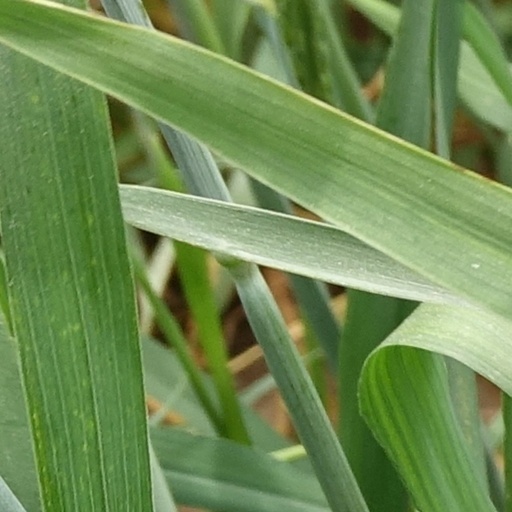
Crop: wheat